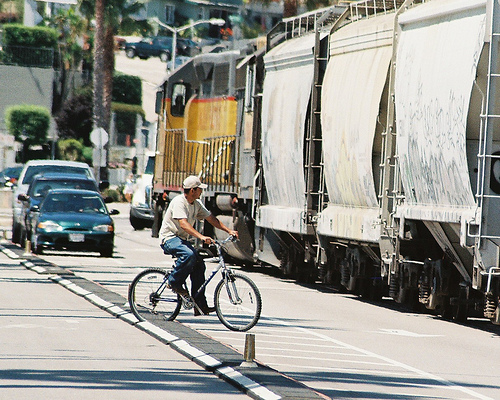
A man riding a bike with a train passing by him.